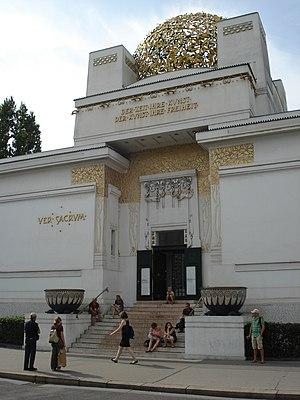
Autriche, Vienne, Palais de la Sécession